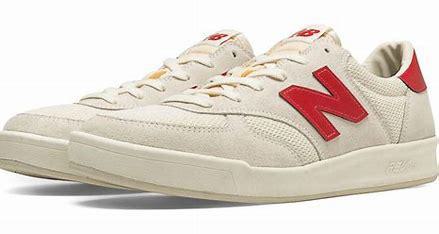
Brand: New
Model: Balance New Balance 300